Invasive species in Guam

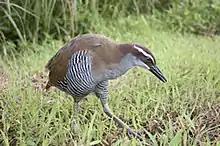
The Guam rail now exists only in captivity

Before the introduction of the brown tree snake, Guam was home to 14 species of terrestrial birds. Two of these fourteen birds are endemic to Guam at the species level: The Guam flycatcher, also called the Guam broadbill, and the Guam rail are not naturally found anywhere else in the world. The Guam flycatcher, was last seen in 1985 and is now believed to be extinct. The Guam rail (or "ko'ko"' bird in Chamorro), a flightless bird, extinct in the wild, has been successfully bred in captivity. An experimental population of Guam rails has been released on Rota, an island forty miles north of Guam in the Northern Mariana Islands. The loss of these birds is believed to be largely a result of habitat alteration and the effects of the introduced brown tree snake. The devastation caused by the snake has been significant over the past several decades. As many as twelve bird species are believed to have been driven to extinction. However, some of the birds still thrive and are common on other islands at the subspecies level in the Marianas, including Saipan. According to many elders, ko'ko' birds were common in Guam before World War II.